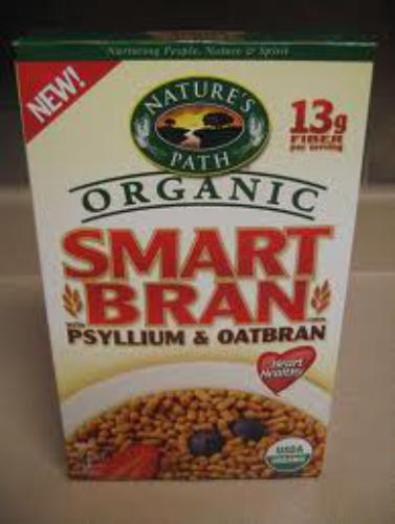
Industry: Food